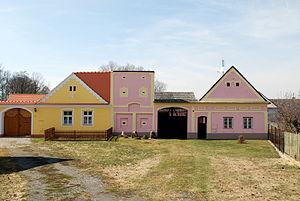
Ponědrážka est une commune du district de Jindřichův Hradec, dans la région de Bohême-du-Sud, en République tchèque. Sa population s'élevait à 83 habitants en 2020.